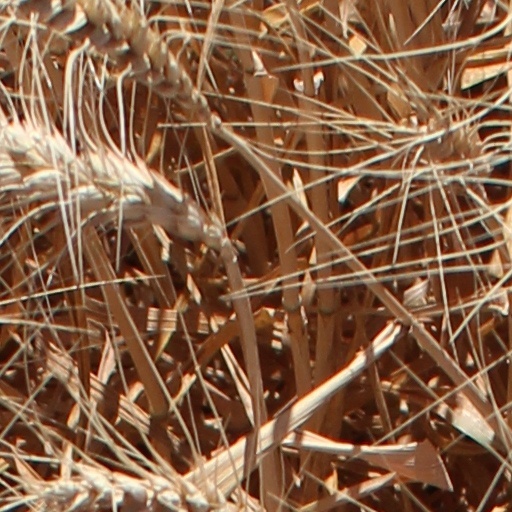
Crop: wheat